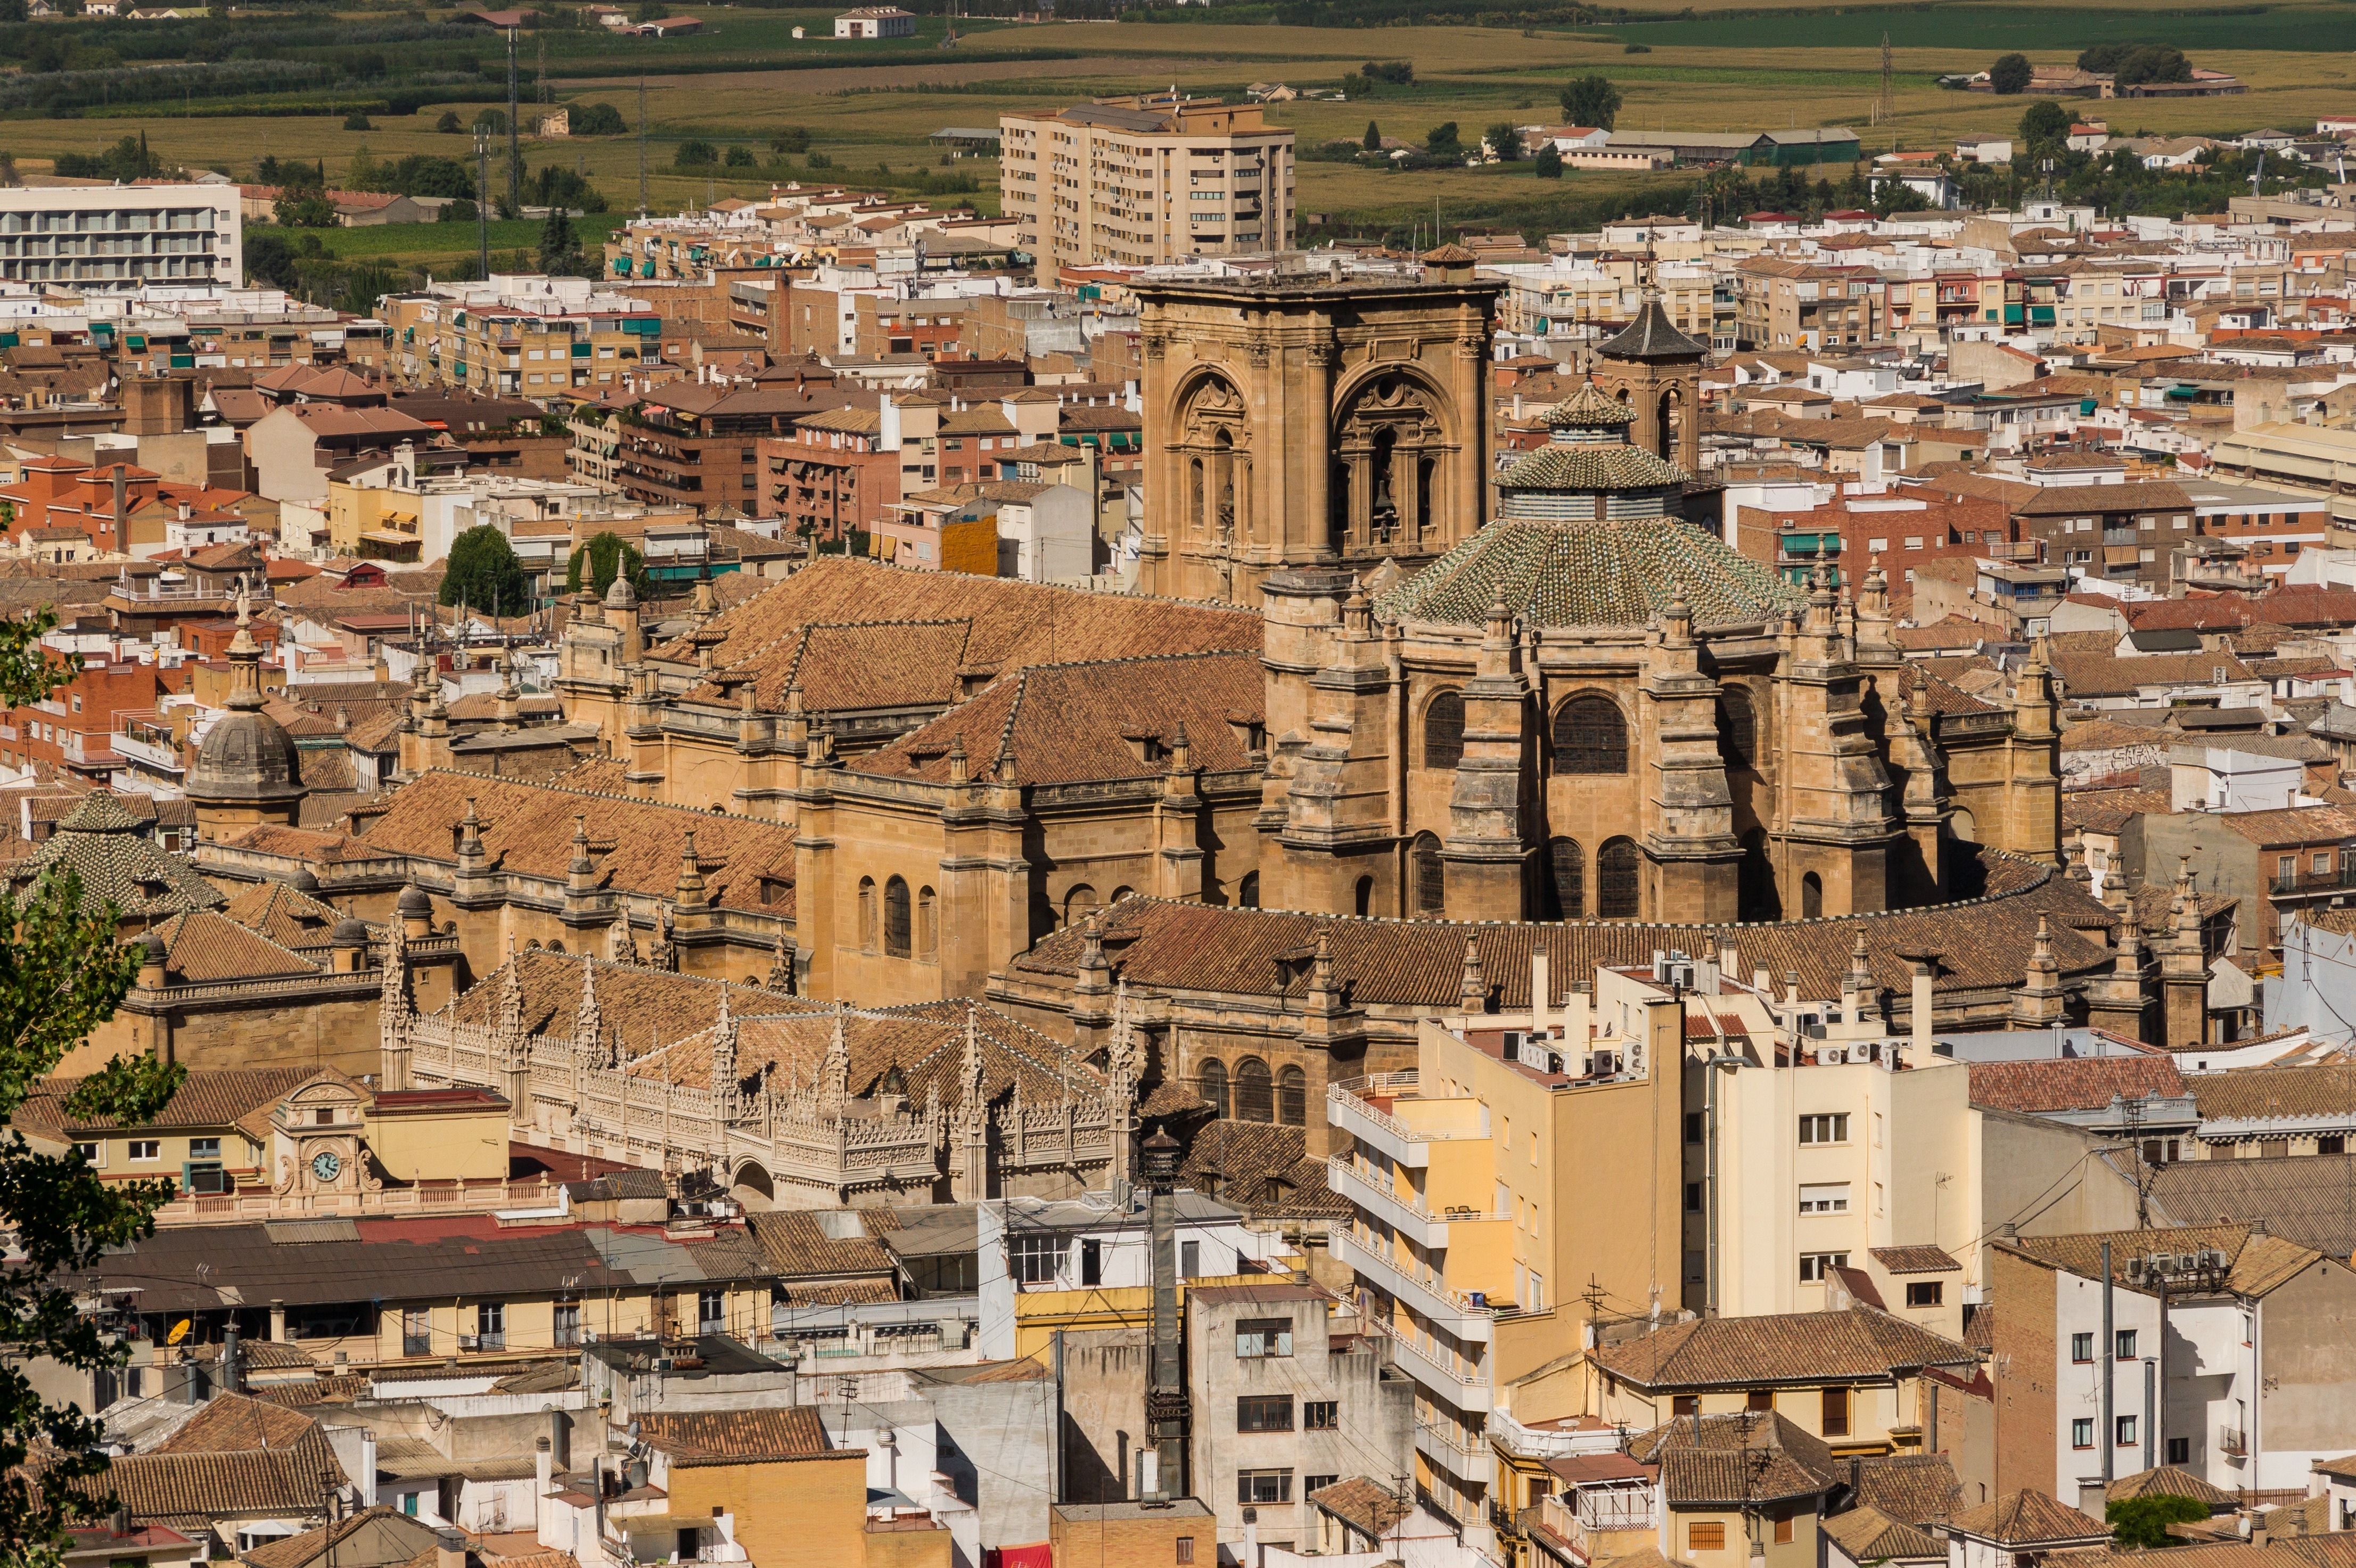
architecture, skyline, traffic, town, city, urban, cityscape, downtown, suburb, landmark, church, cathedral, outside, streets, spain, buildings, town square, historical, granada, vehicles, metropolis, cities, neighbourhood, destinations, ancient rome, bird's eye view, aerial photography, urban area, ancient history, residential area, geographical feature, human settlement